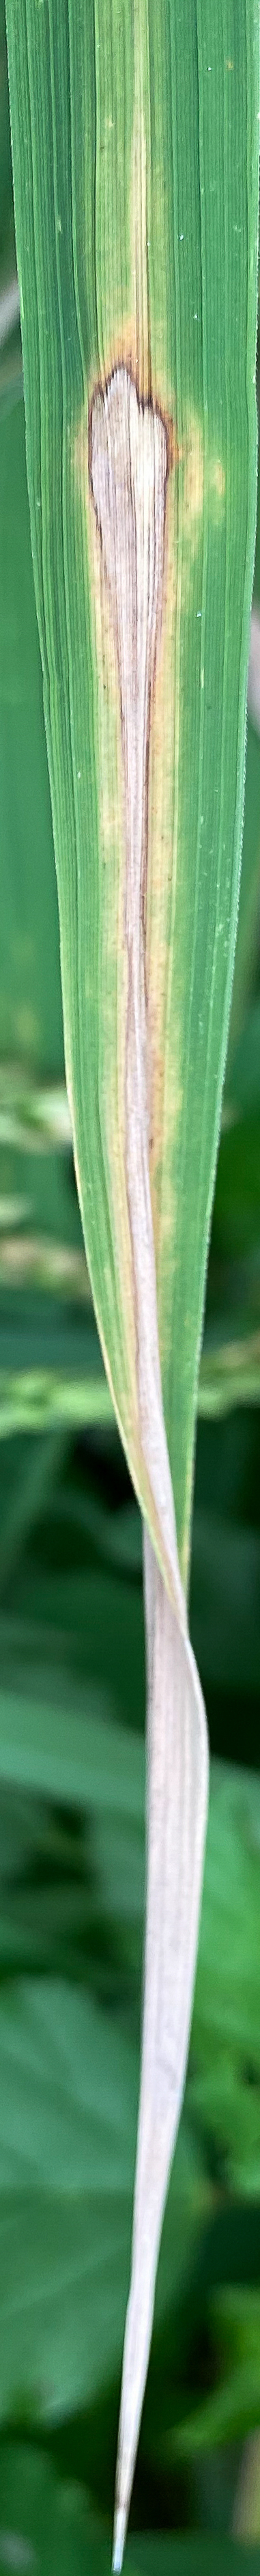
Nhãn: K